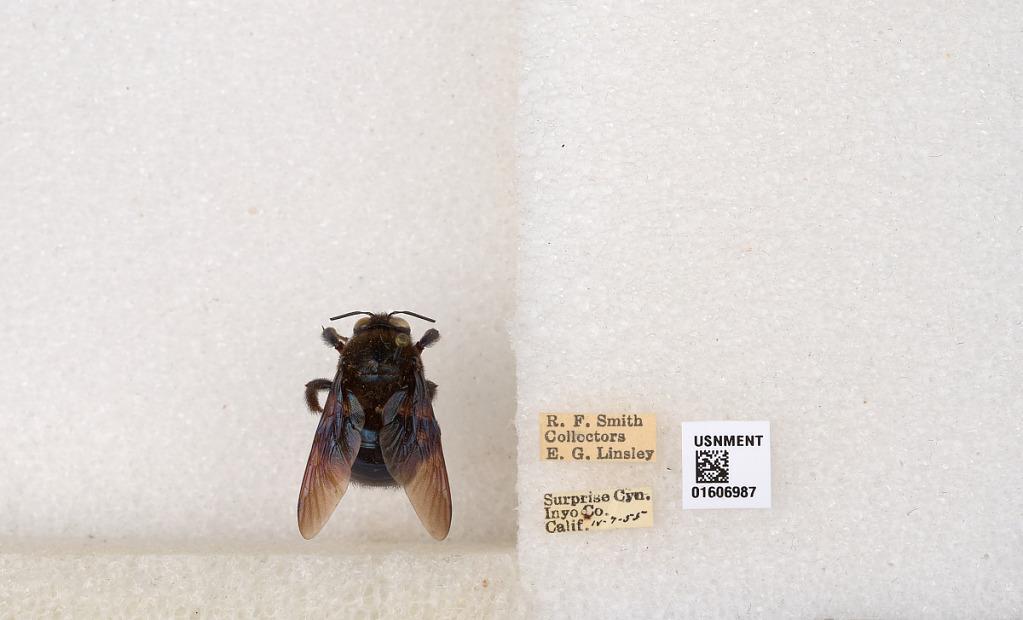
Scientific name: Xylocopa (Xylocopoides) californica arizonensis Cresson
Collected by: R. Smith & E. Linsley
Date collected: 1955-4-7
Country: United States
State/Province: California
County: Inyo
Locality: Surprise Canyon
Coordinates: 36.1005, -117.201